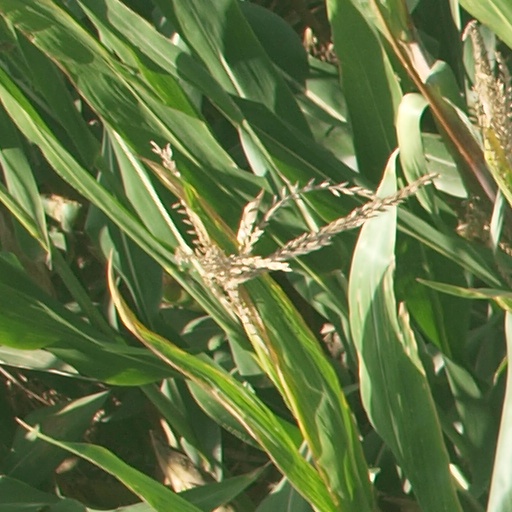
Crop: maize; corn